Hartshorn, Missouri

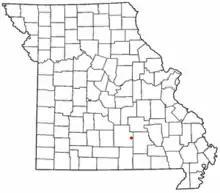

Hartshorn is an unincorporated community in eastern Texas County, Missouri, United States. The community is located on Missouri Route KK, approximately six miles north of Summersville and fifteen miles east of Houston.